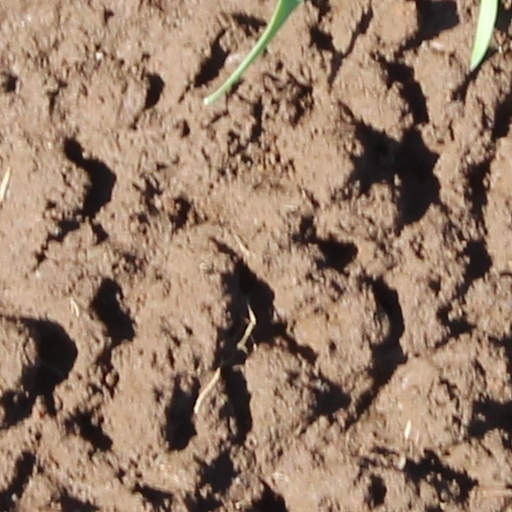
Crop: wheat